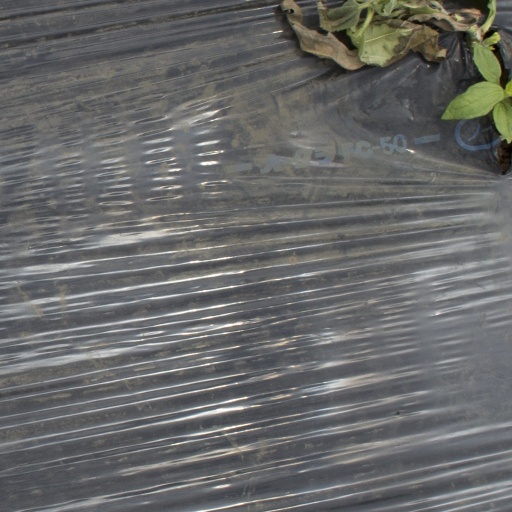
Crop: Jerusalem artichoke